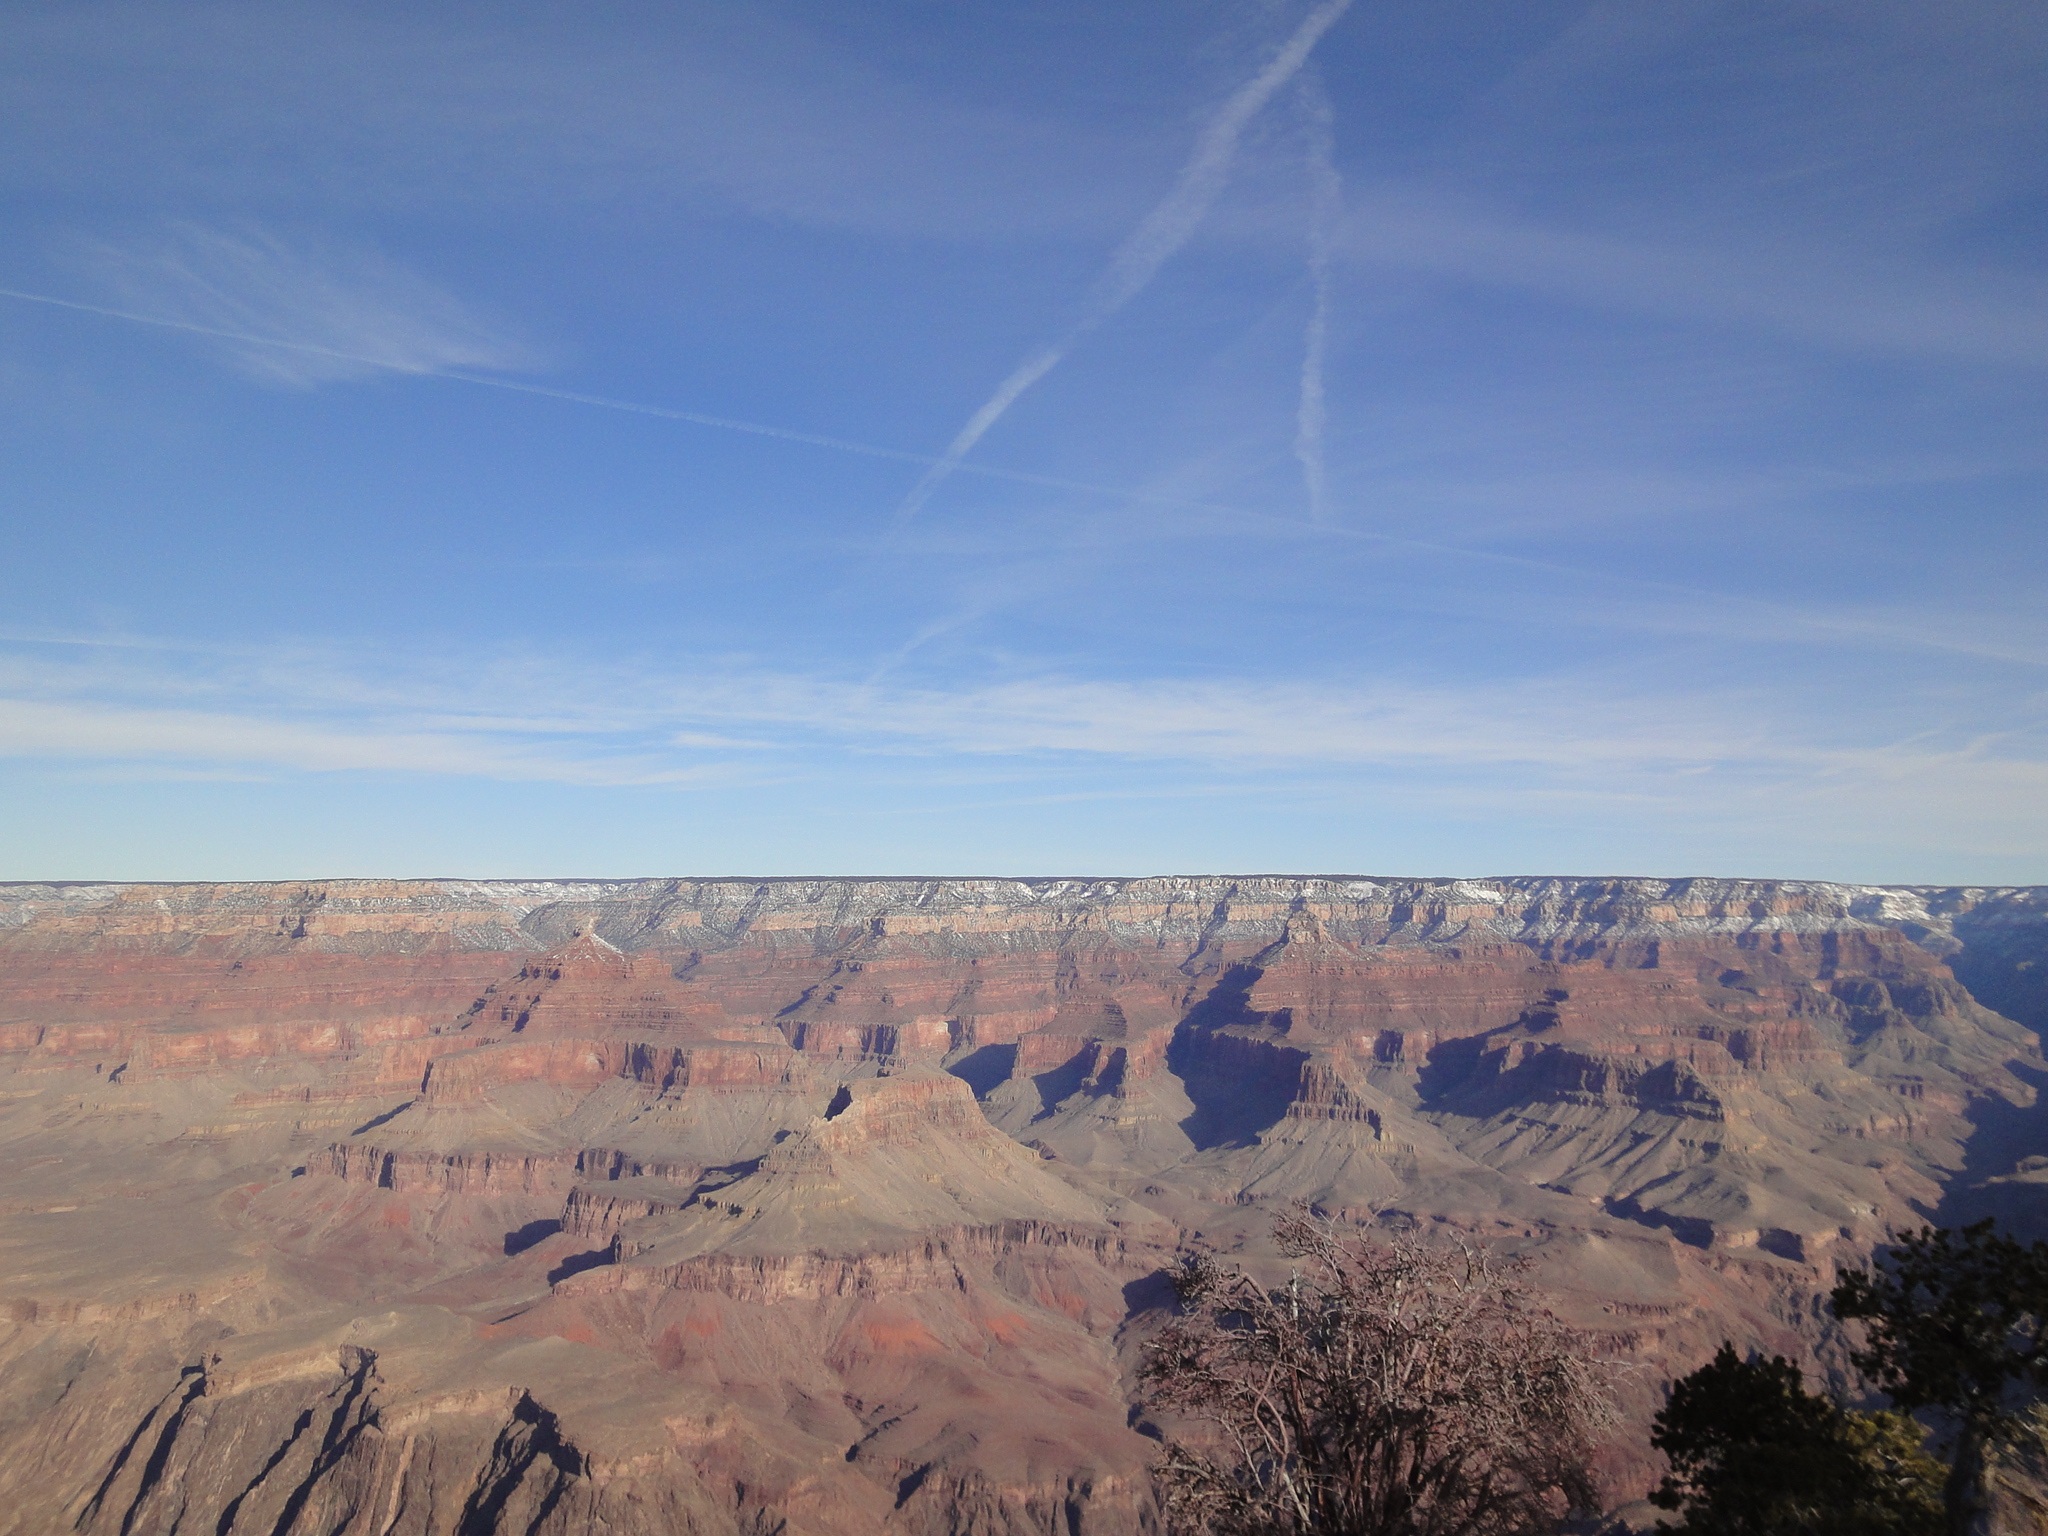
landscape, rock, cloud, natural, canyon, grand canyon, plain, blue sky, badlands, plateau, landform, geographical feature